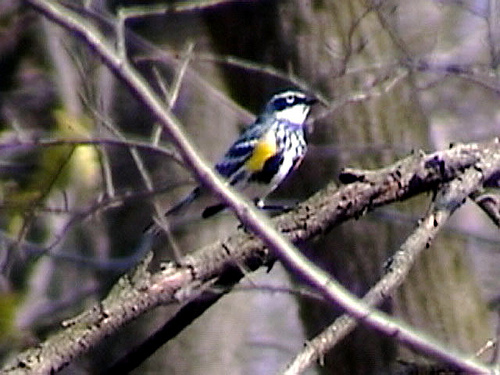
this bird has white wingbars that segment bright blues in its wings, it has a short black bill, a bright blue eye patch and crown with a white eyebrow and a small, yet bright yellow patches in its primaries on its wings.
this mostly black and white bird has a black band around its eyes with a burst of yellow on its side.
this bird is black and yellow with white on its chest and has a very short beak.
this bird has a blue crown, a small blue bill, and a spotted dark blue and white breast
this colorful bird has a short pointed black bill, black tarsus & feet, and a blue, yellow, purple, and white patched body.
this bird has wings that are grey and has a white and black belly
this bird is black and white, has a white throat and eyebrow and a flash of brilliant yellow on the side.
this bird has white and black stripes on it's belly, and a patch of yellow on it's side.
this bird is black with white and has a very short beak.
the bird has a spot of yellow on its coverts and striping on the head.
Species: Myrtle Warbler